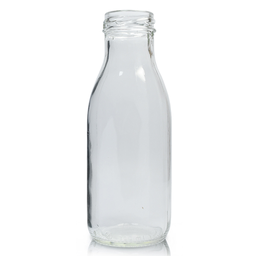
Label: bottles